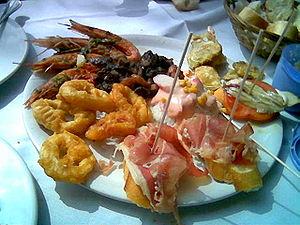
Les tapas sont des amuse-gueules d'apéritif dînatoire, ou de repas complet, traditionnels de la cuisine espagnole, généralement composés d'une riche variété de diverses préparations gustatives à base de produits culinaires régionaux d'Espagne accompagnés de bière, sangria, vins d'Espagne, ou boisson alcoolisée, présentés sous forme de choix de petits récipients et de petites tartines, chauds ou froids. Emblèmes internationales de l'Espagne et de la culture espagnole, elles sont généralement dégustées à table, ou plus souvent debout, dans la célèbre ambiance conviviale, sociale et festive des restaurants, bars à tapas, et bars à vin d'Espagne.